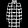
Label: Coat